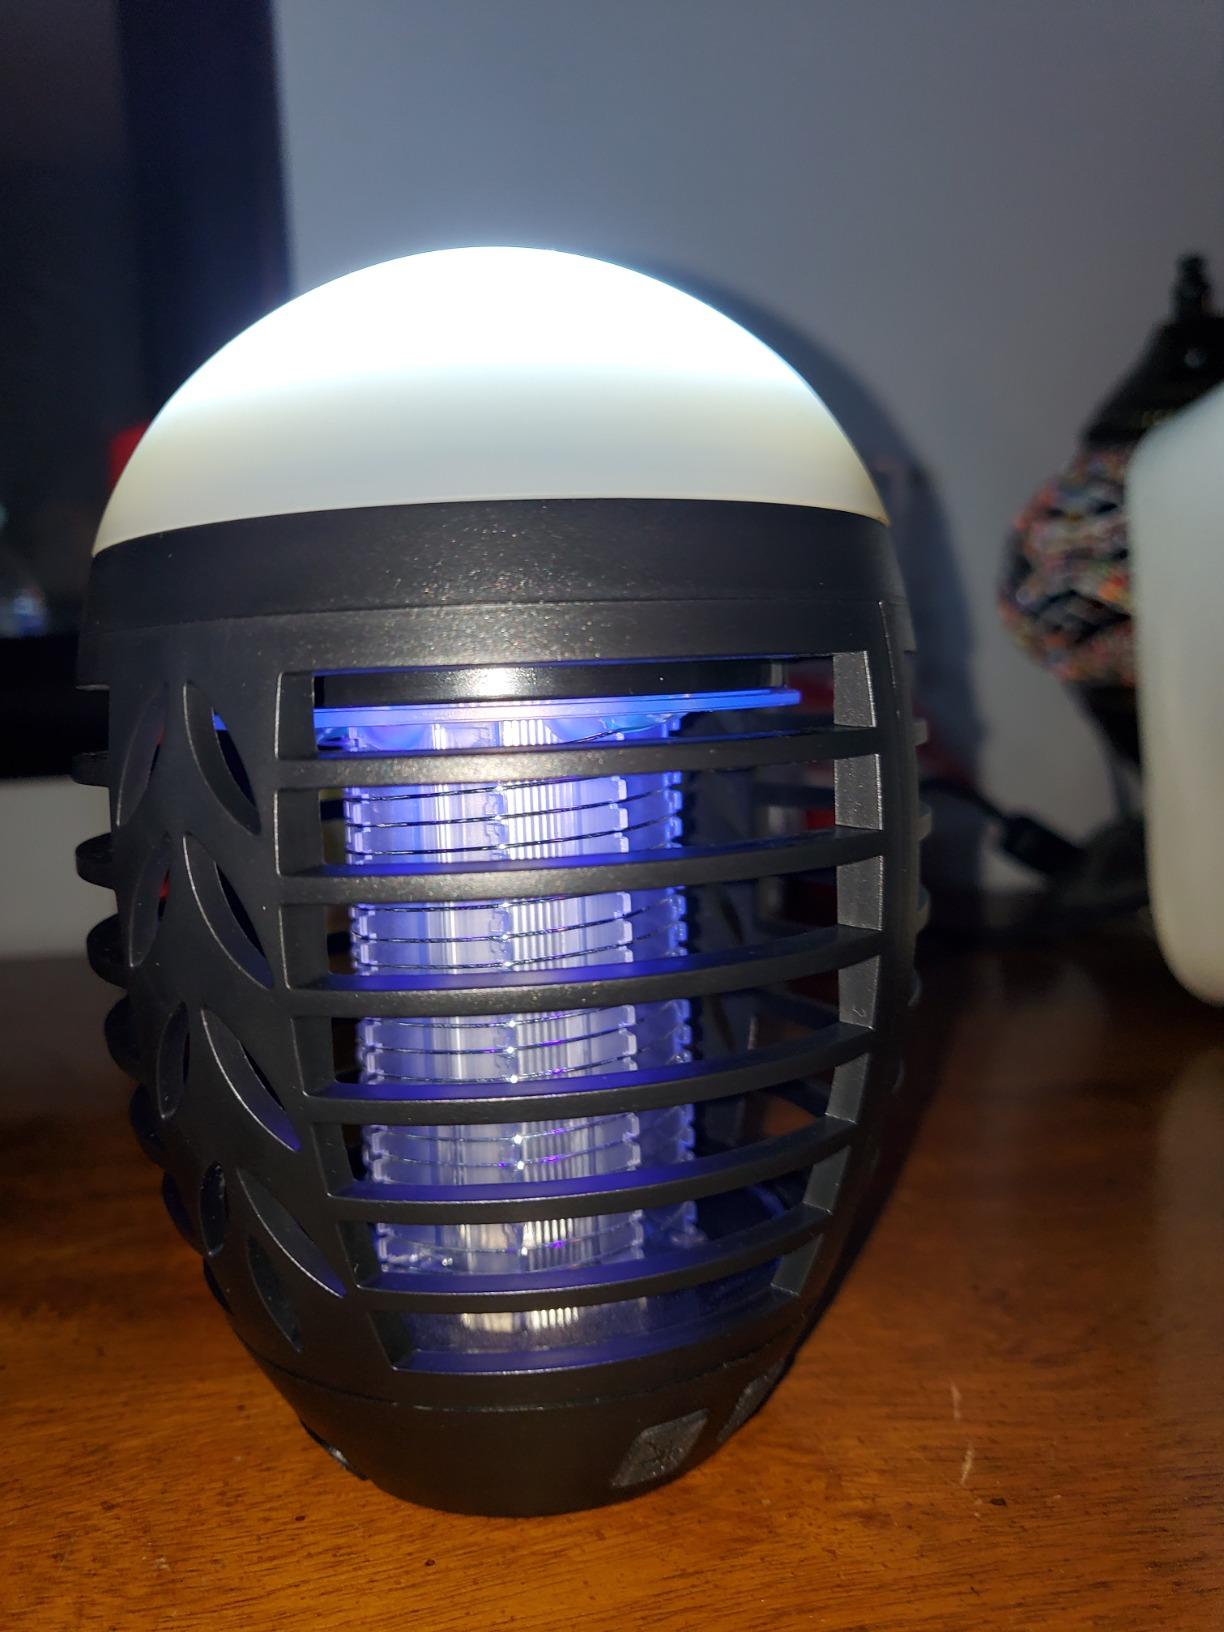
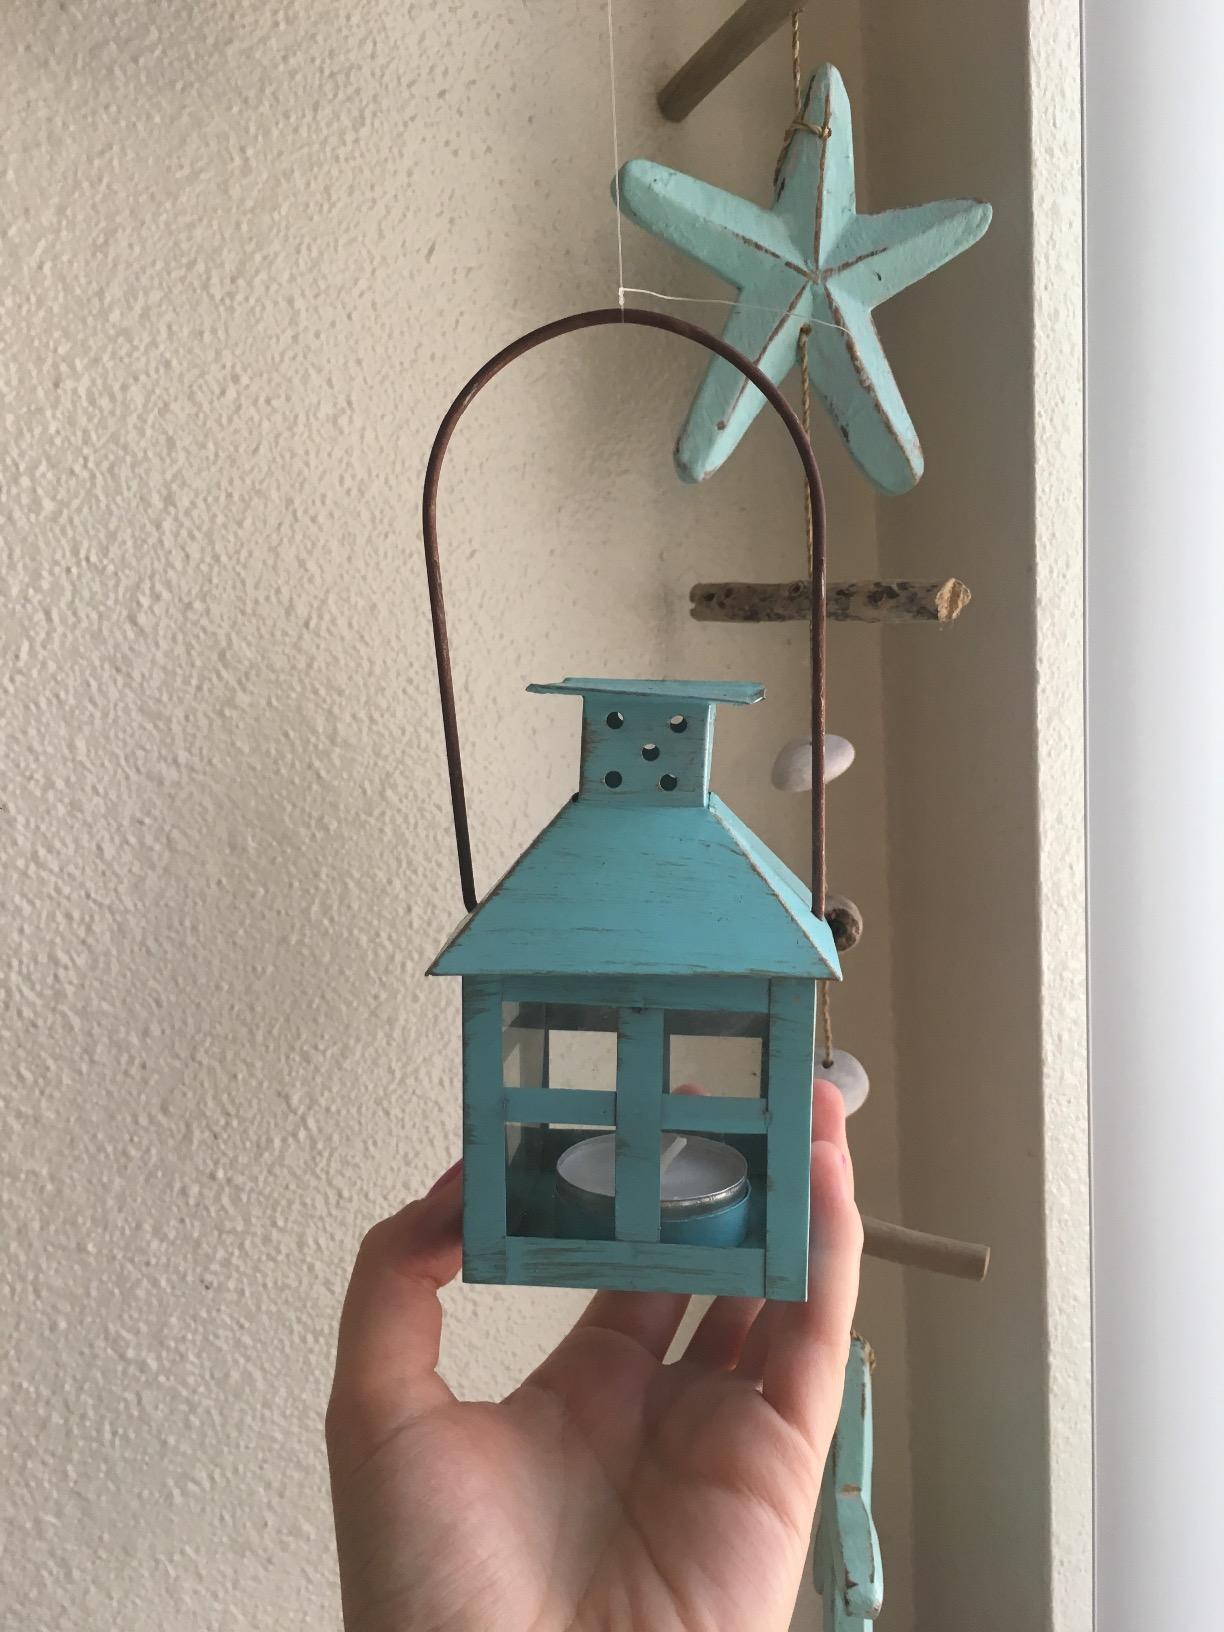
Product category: lantern
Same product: no